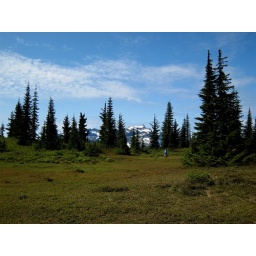
A hiker under the wild blue sky in the Wild Sky Wilderness